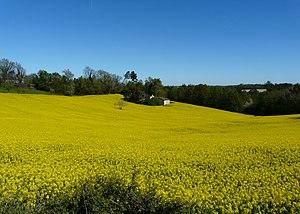
Champ de colza à Cornille, Dordogne, France.
Cornille est une commune française située dans le département de la Dordogne, en région Nouvelle-Aquitaine.